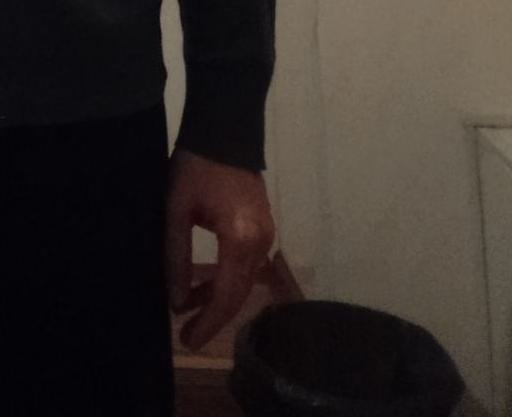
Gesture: no_gesture